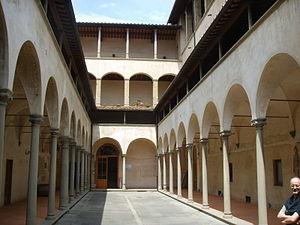
Le Spedale degli Innocenti est un monument de la ville de Florence. Un des premiers orphelinats d'Europe, il possède une longue loggia qui donne sur le côté est de la piazza della Santissima Annunziata.